Defense of Brest Fortress

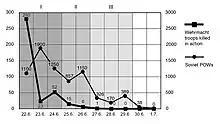
Development of losses in the battle for the Brest fortress in June 1941

As the East Fort could not be taken by infantry, the "Luftwaffe" bombed it twice on 29 June and forced its approximately 360 defenders to surrender.